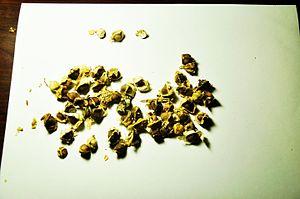
Moringa oleifera, souvent appelée simplement moringa, est l'espèce la plus cultivée du genre Moringa de la famille monotypique des Moringaceae.